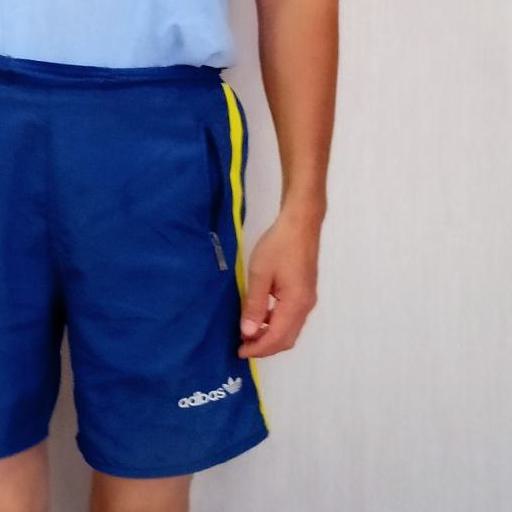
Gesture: no_gesture